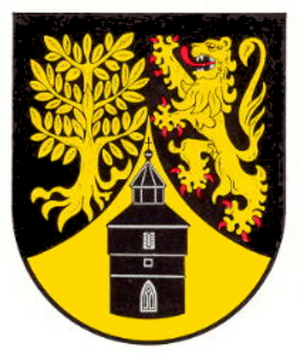
Schmalenberg est une municipalité de la Verbandsgemeinde Waldfischbach-Burgalben, dans l'arrondissement du Palatinat-Sud-Ouest, en Rhénanie-Palatinat, dans l'ouest de l'Allemagne.